Murray Roberts & Co

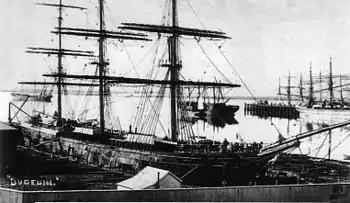
"SS Dunedin" loading, Port Chalmers 1882

George Roberts, a woollen manufacturer of Selkirk, Scotland sent his 19-year-old fourth son, John, to Melbourne, Australia in 1864 to join young John Sanderson in a new colonial venture with the Sanderson and Murray families from nearby Galashiels. Sanderson Murray & Co owned a very substantial woolbrokers and import-export merchants in Gresham Street, London. John was required by his father to learn the colonial business, buy wool supplies and sell Selkirk's high quality products. Over two years he worked on two runs, the second belonging to young John Sanderson. Sanderson did not pay him for his twelve months' work.